Spanish National Health System

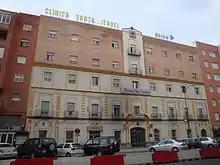
ASISA private clinic in Seville.

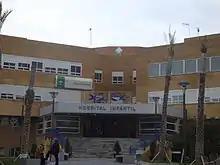
Children's hospital in Seville.

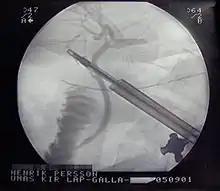
Laparoscopy is a specialized diagnostic tool. Here, a colangiography image done during a laparoscopic cholecystectomy.

A hospital is a health care establishment that provides inpatient care and specialized (and other) care, providing such services as are needed in its geographical area. A hospital can be a single structure or a hospital complex, even including branch buildings off of its main campus; it can also integrate any number of specialized centers.